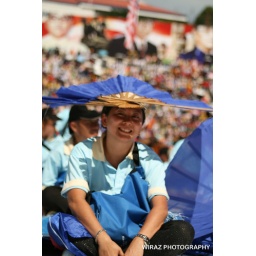
girl in blue